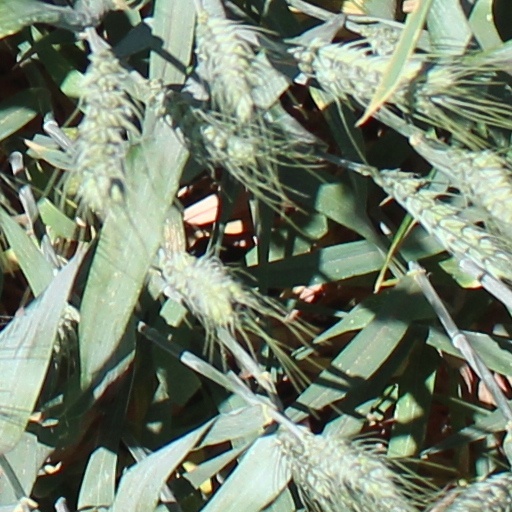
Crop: wheat